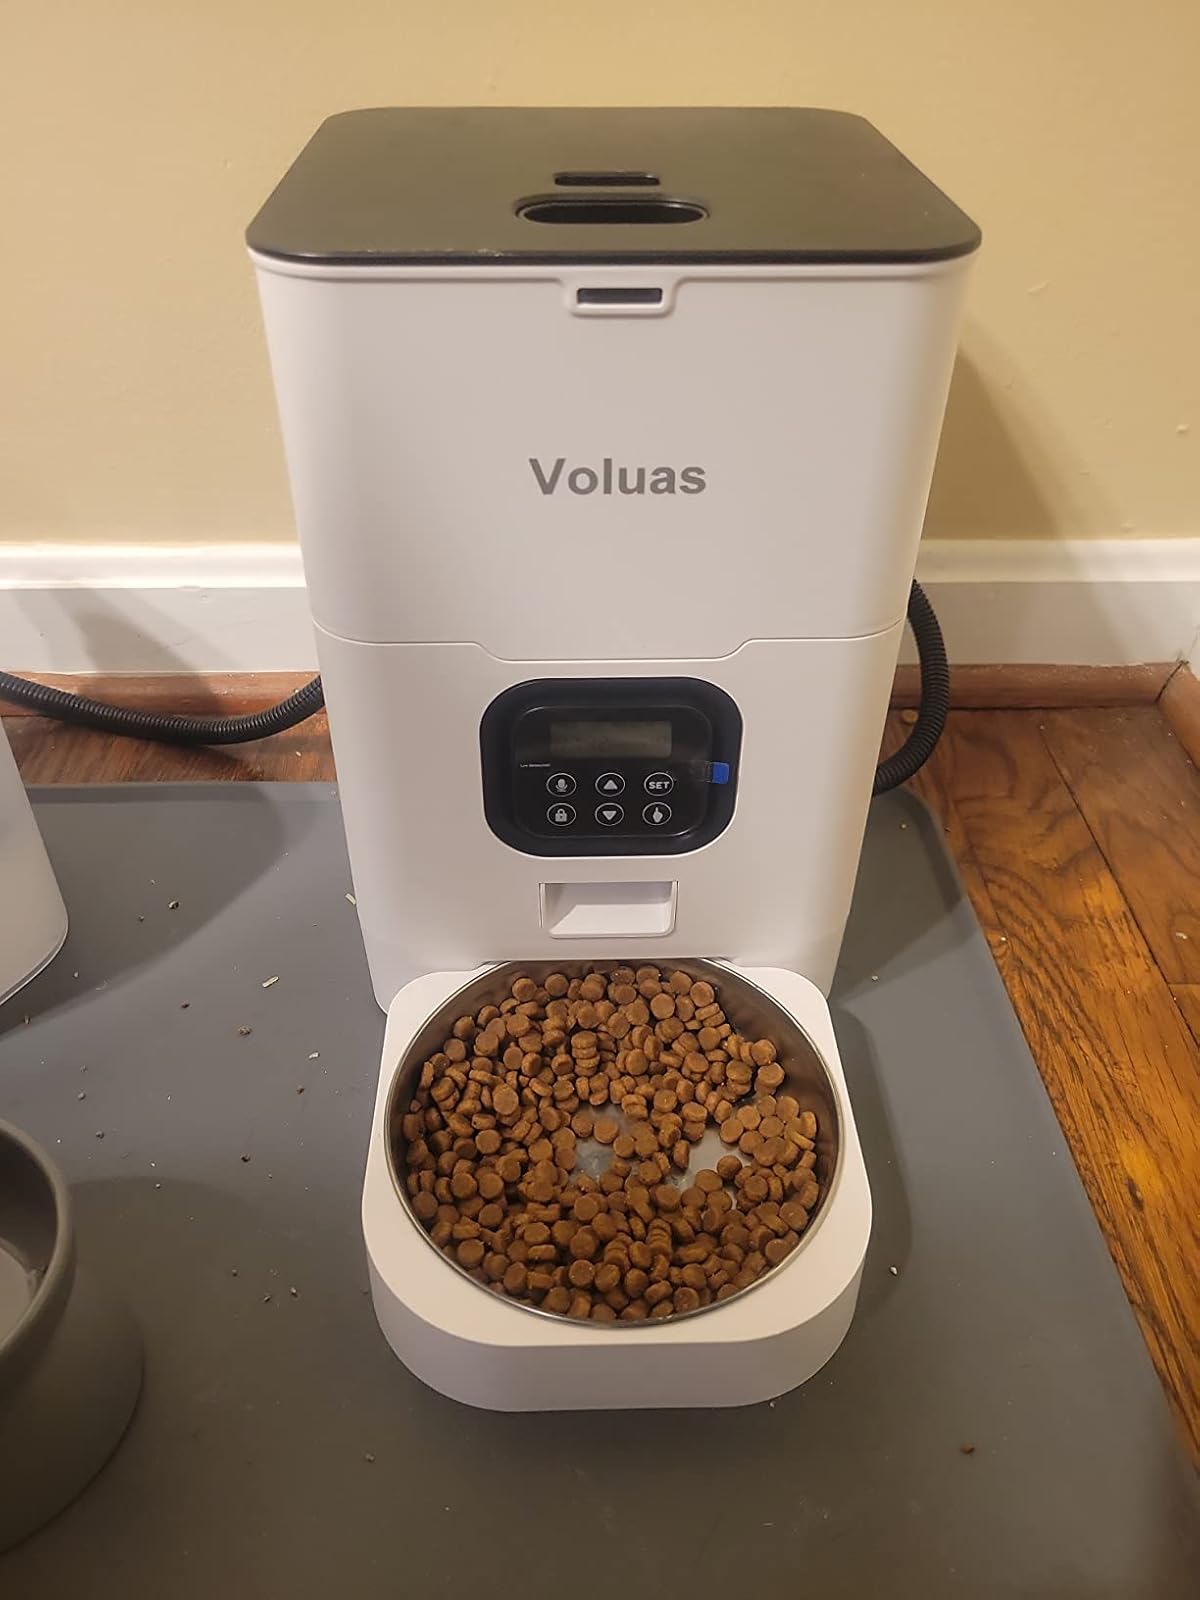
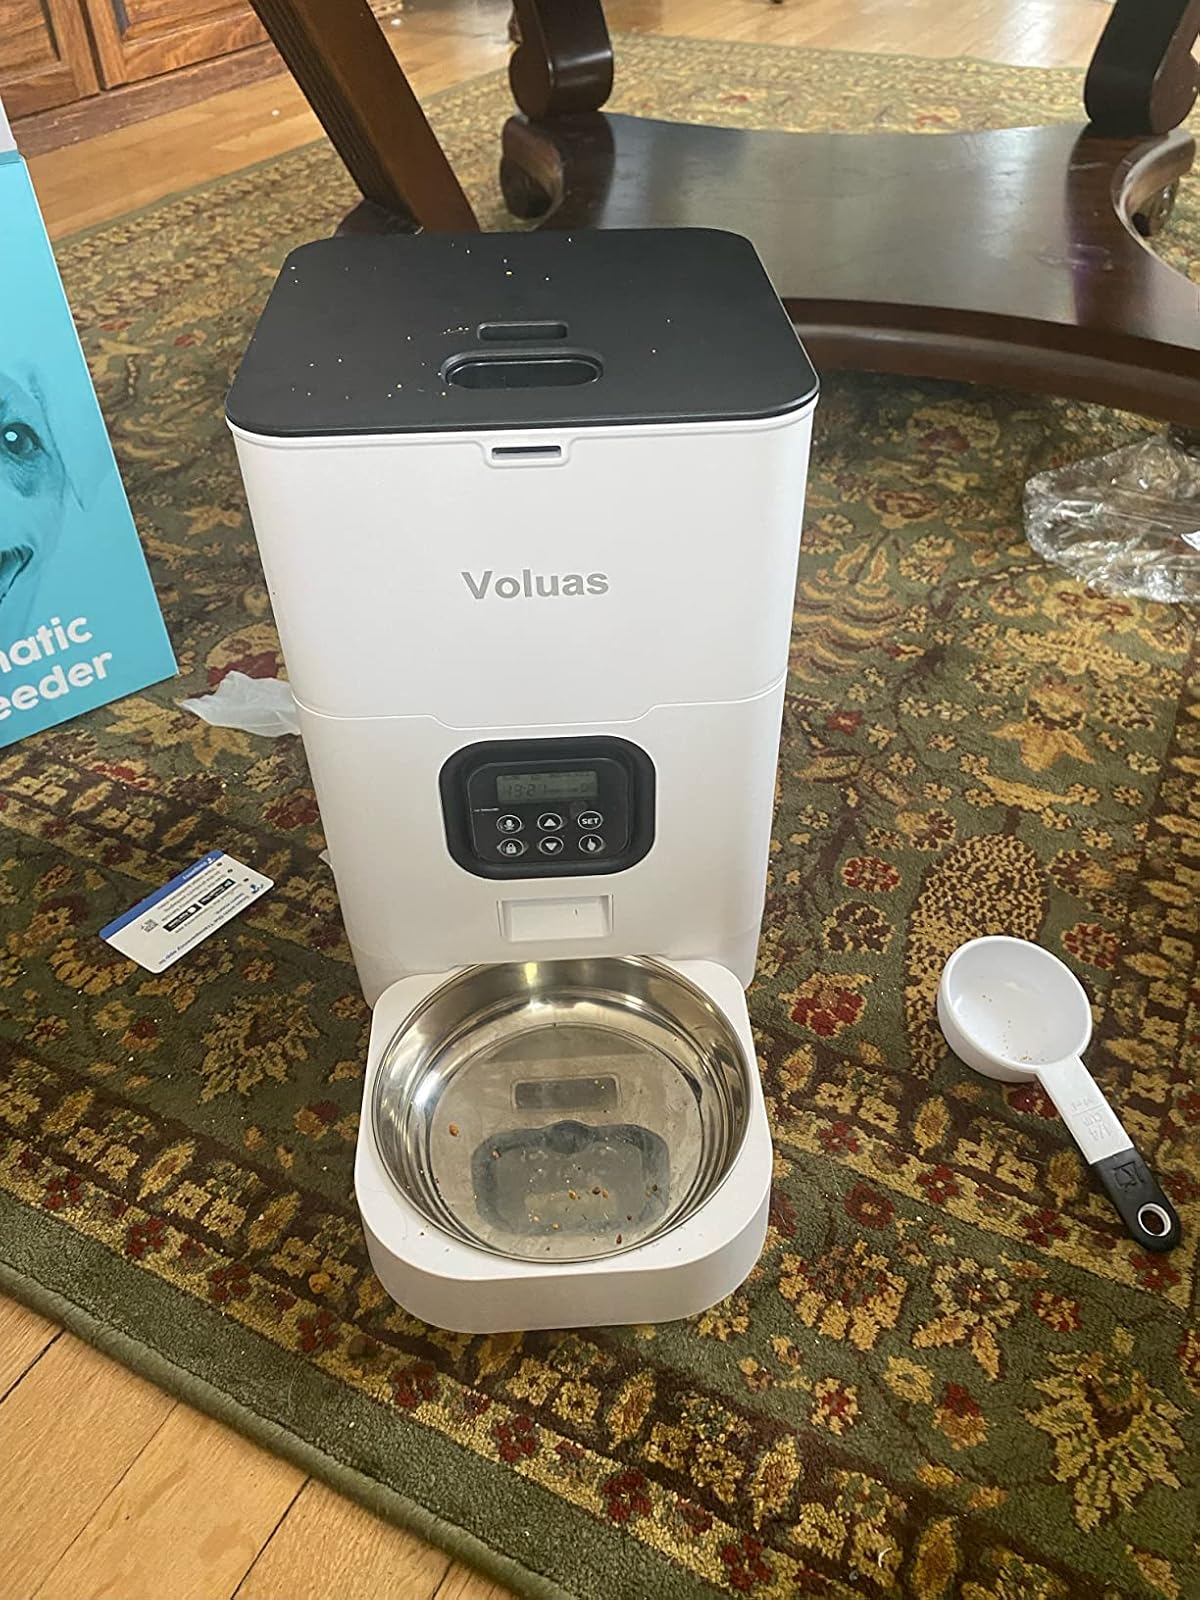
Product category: items_feeder
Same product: yes